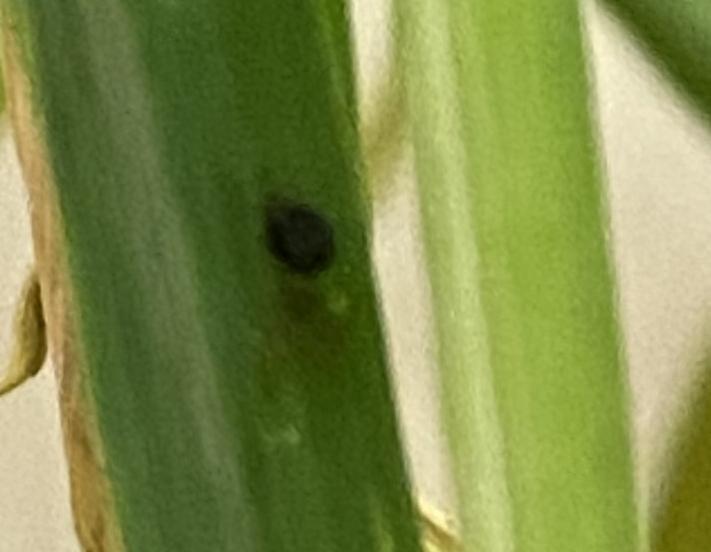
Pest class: bird_cherry_oat_aphid